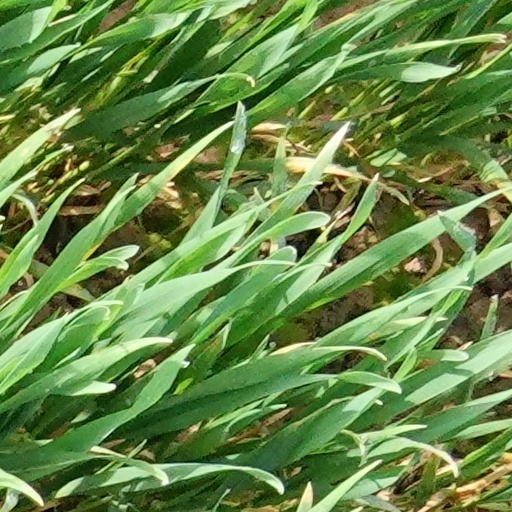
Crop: wheat